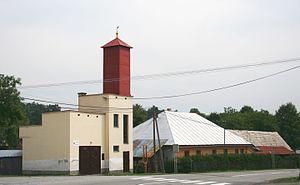
Lenartov est un village de Slovaquie situé dans la région de Prešov.